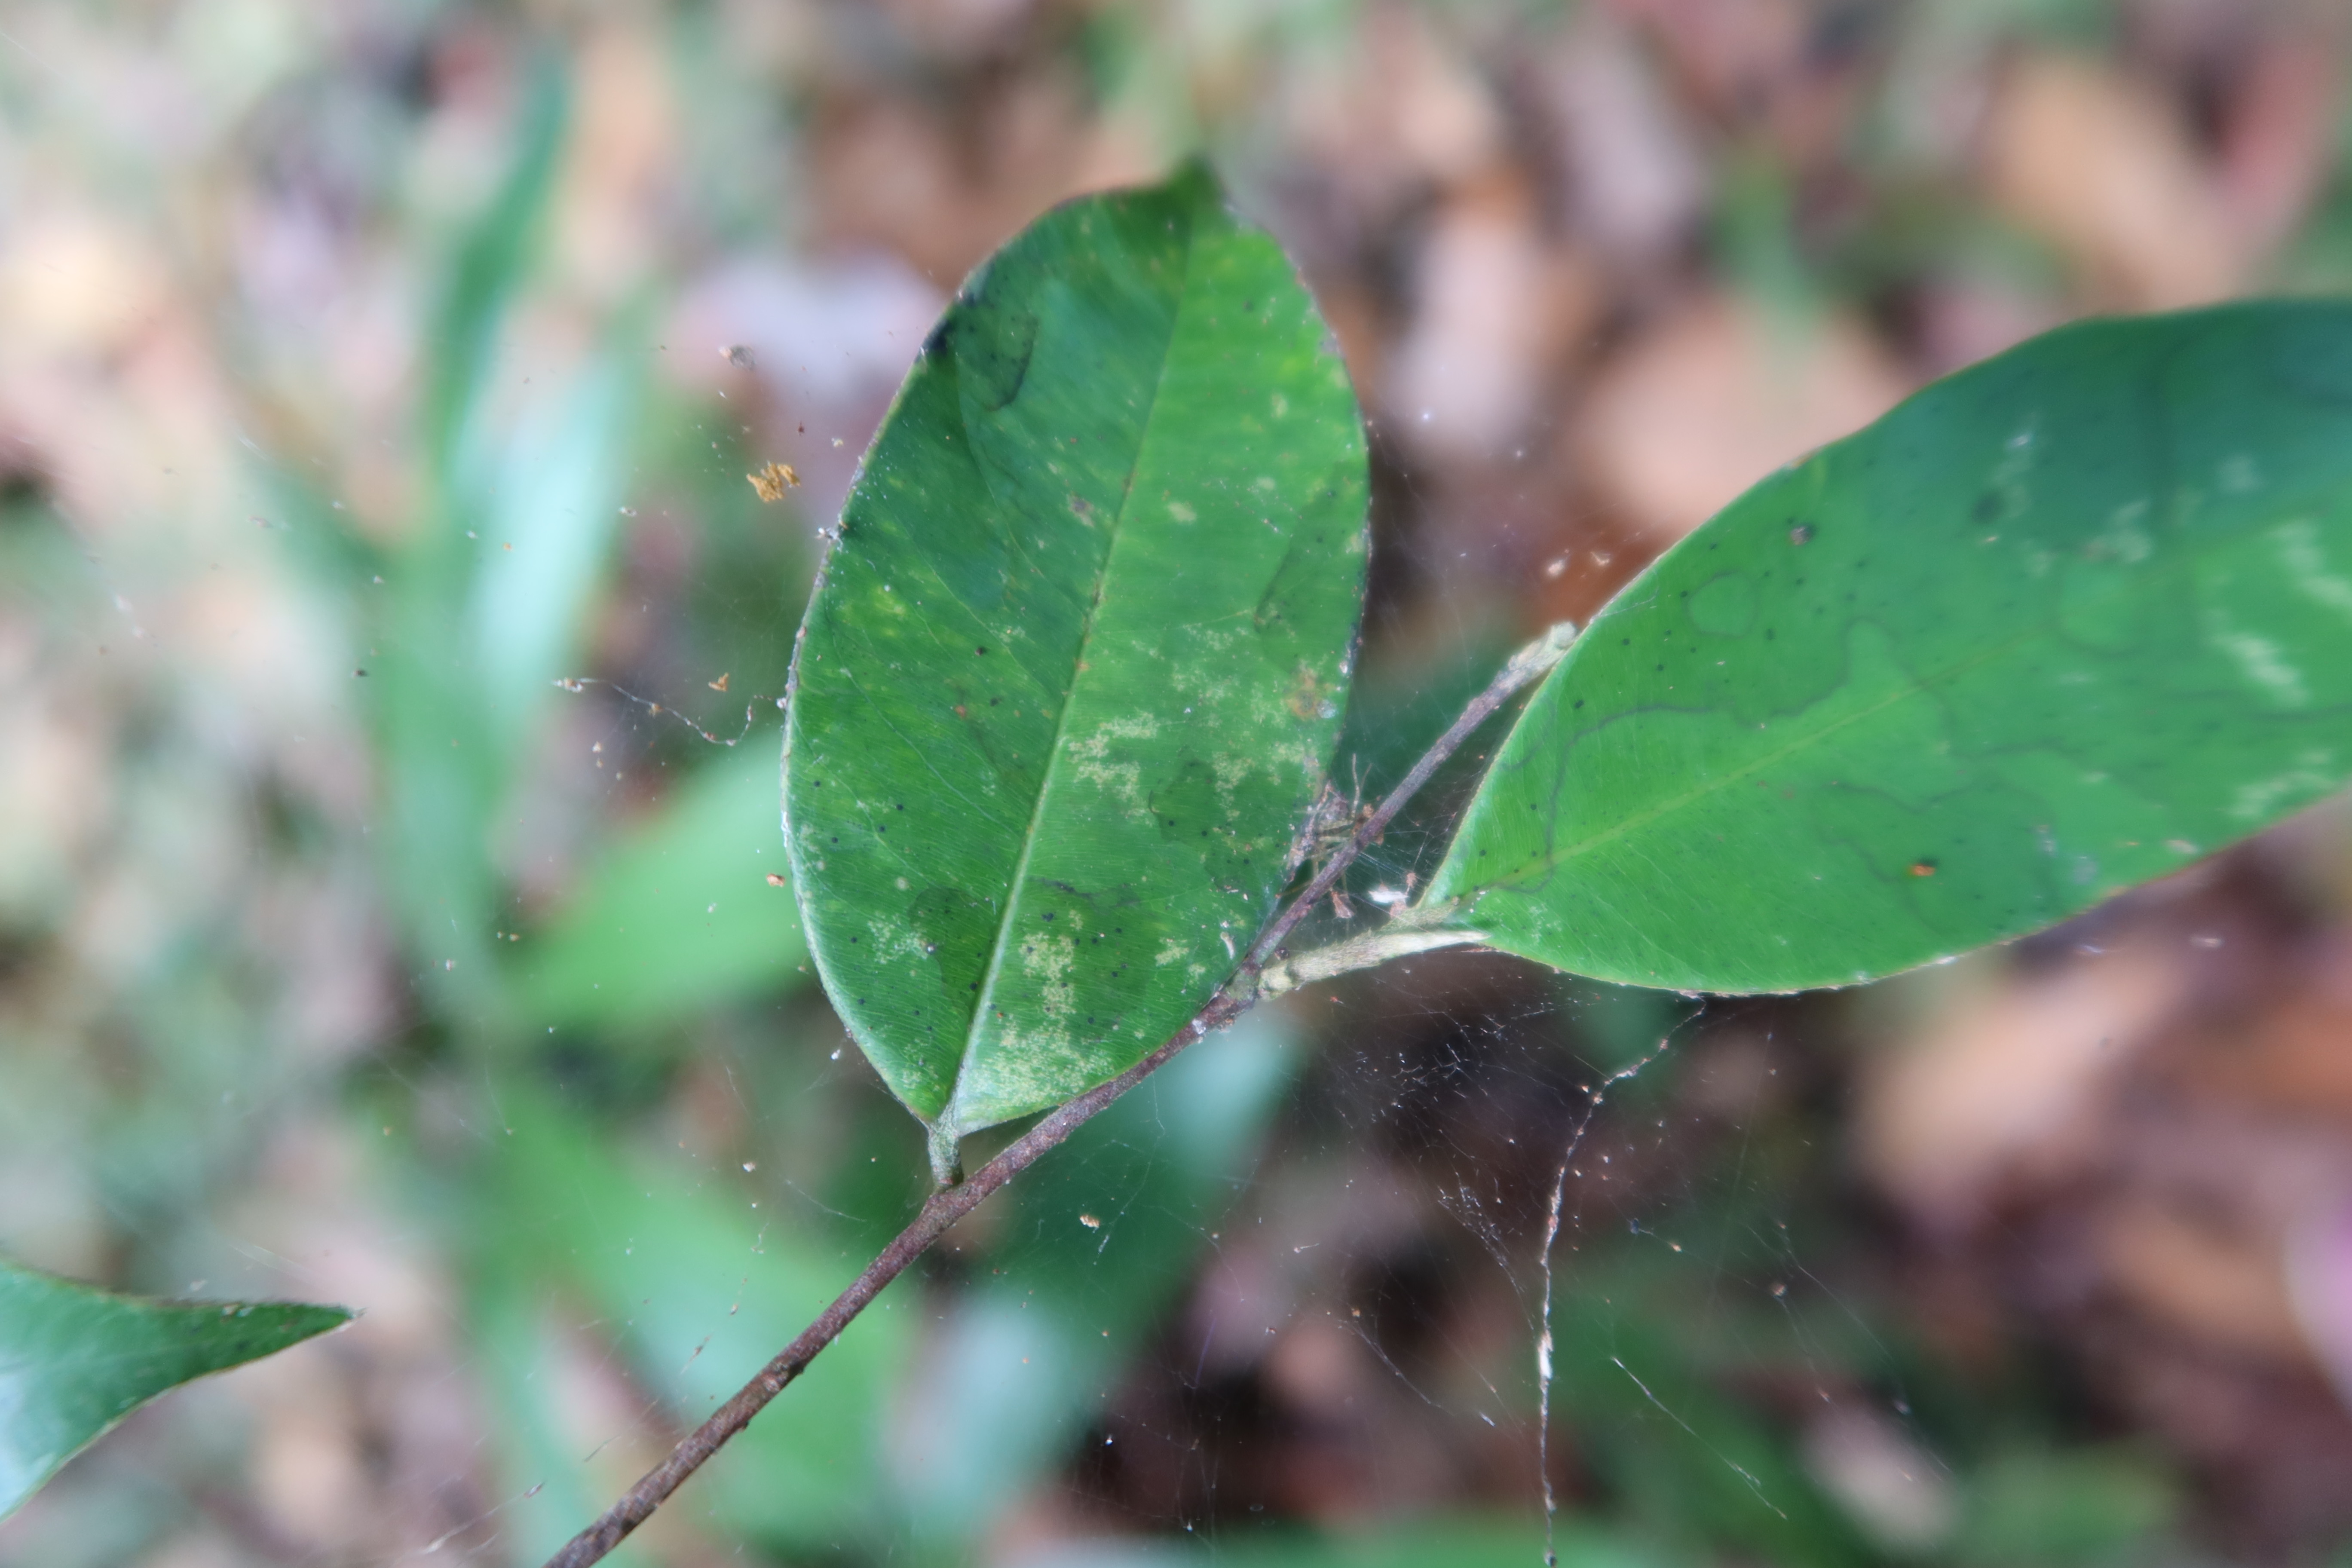
Label: Spiders